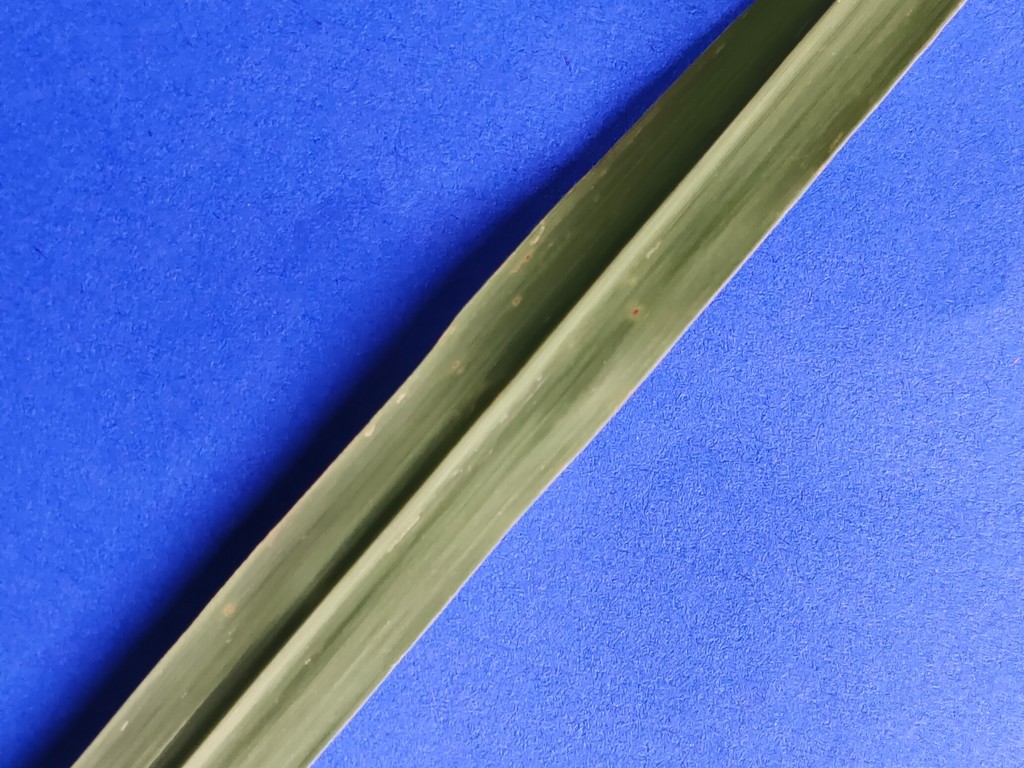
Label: Unhealthy